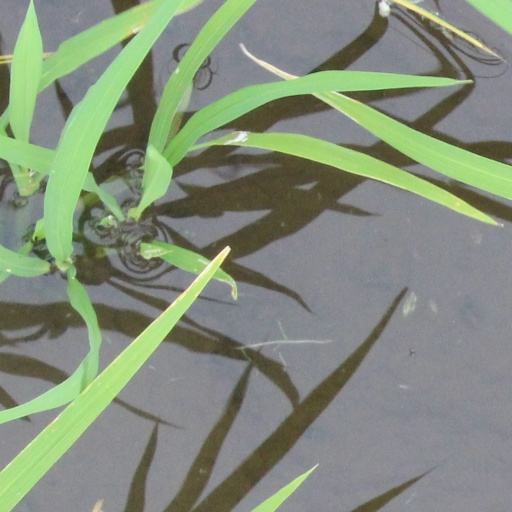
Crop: rice